Isle of Man Railway rolling stock

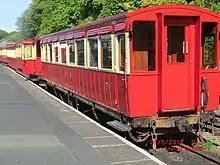
Known as the "Cardinal's Saloon", composite F.35 now forms the central part of the railway's dining train with the former third-class vestibule given over to the bar area; at the platform at Douglas Station.

Two identical vehicles were supplied to the railway in 1897 and became known as the "Empress Vans" to acknowledge the fact that the year of delivery was Queen Victoria's jubilee year. These vans are the same length as the passenger vehicles but are entirely closed with no windows. They have guard's lookout duckets attached. They were purchased for the railway's "Luggage In Advance" service on the South Line, whereby passengers' luggage was transported to its destination ahead of them and was already at their hotels on arrival, usually in Port Erin or Port St. Mary.